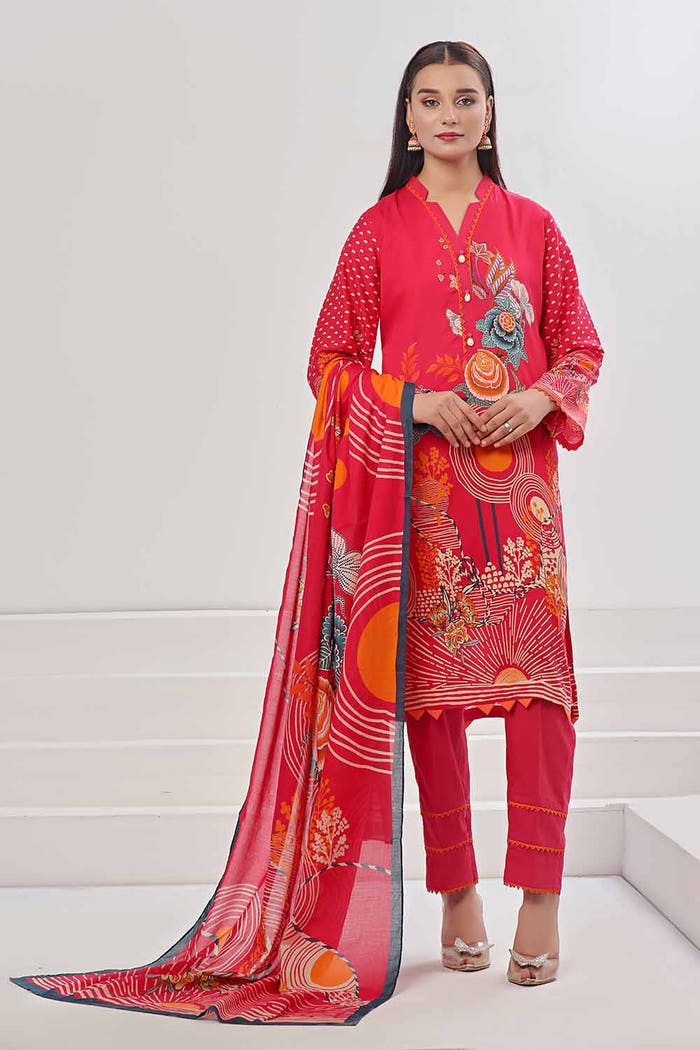
red multi embroidered salwar suit